Une liaison pornographique

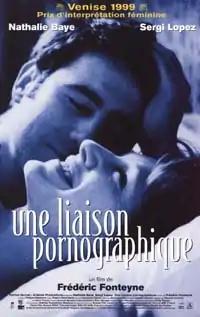

Une liaison pornographique (US title: An Affair of Love) is a 1999 romantic drama film by Frédéric Fonteyne, and written by Philippe Blasband.